Rajang River

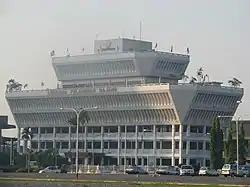
The Rajang Port Authority in Sibu

The population of the Rajang basin was very low in the 19th century during the Bruneian Empire. The people living along the river's banks traded with Malays from Brunei. At that time, the Melanau, Kanowit and Rajang ethnic groups lived downriver; Bhuket, Punan Bah, Lugat, Sihan and Kejaman ethnic groups lived at the middle section of the river, with Penan and Seping tribes living in the upriver area. After the 19th century, the Kayan and Kenyah migrated to the Balui river from the present day Indonesian Kalimantan. Meanwhile, the Iban people migrated from West Kalimantan to the lower Rajang valley, moving their agricultural base. Inter-ethnic conflicts followed the introduction of new tribes into the Rajang basin, and some ethnic groups fled to the Balingian and Tatau rivers.